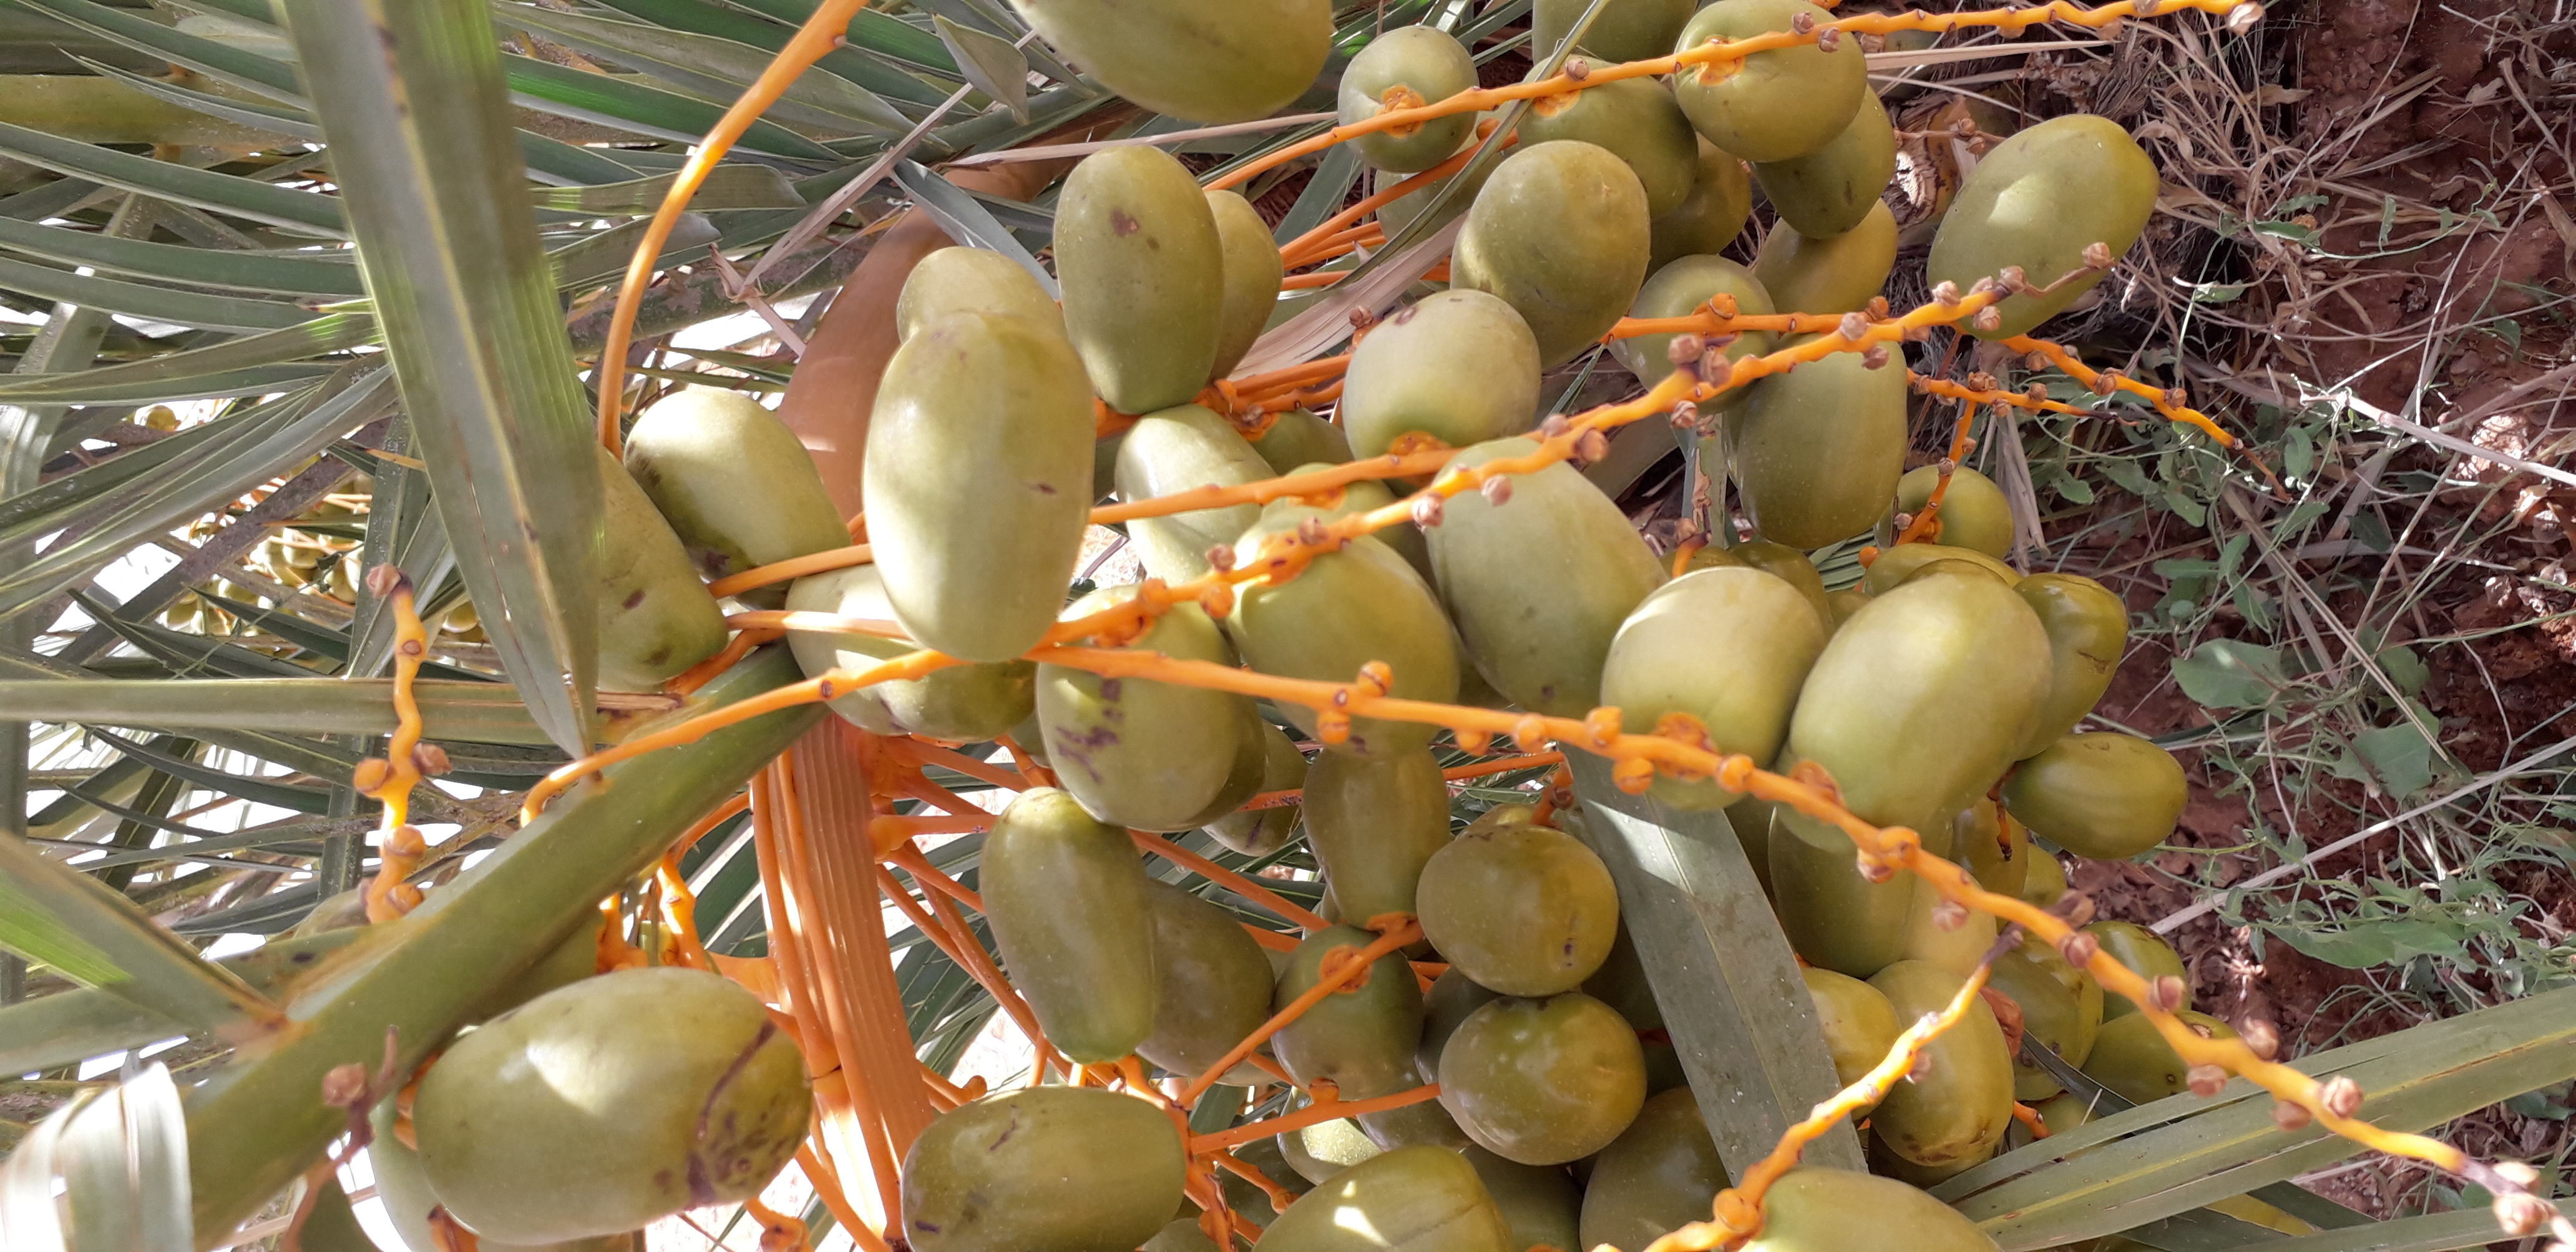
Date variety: Boufagous